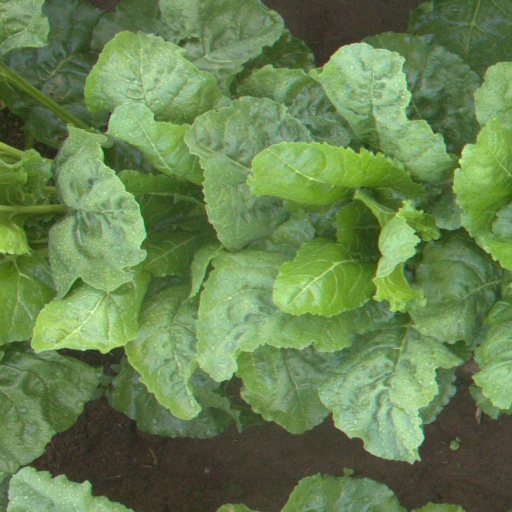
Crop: sugar beet